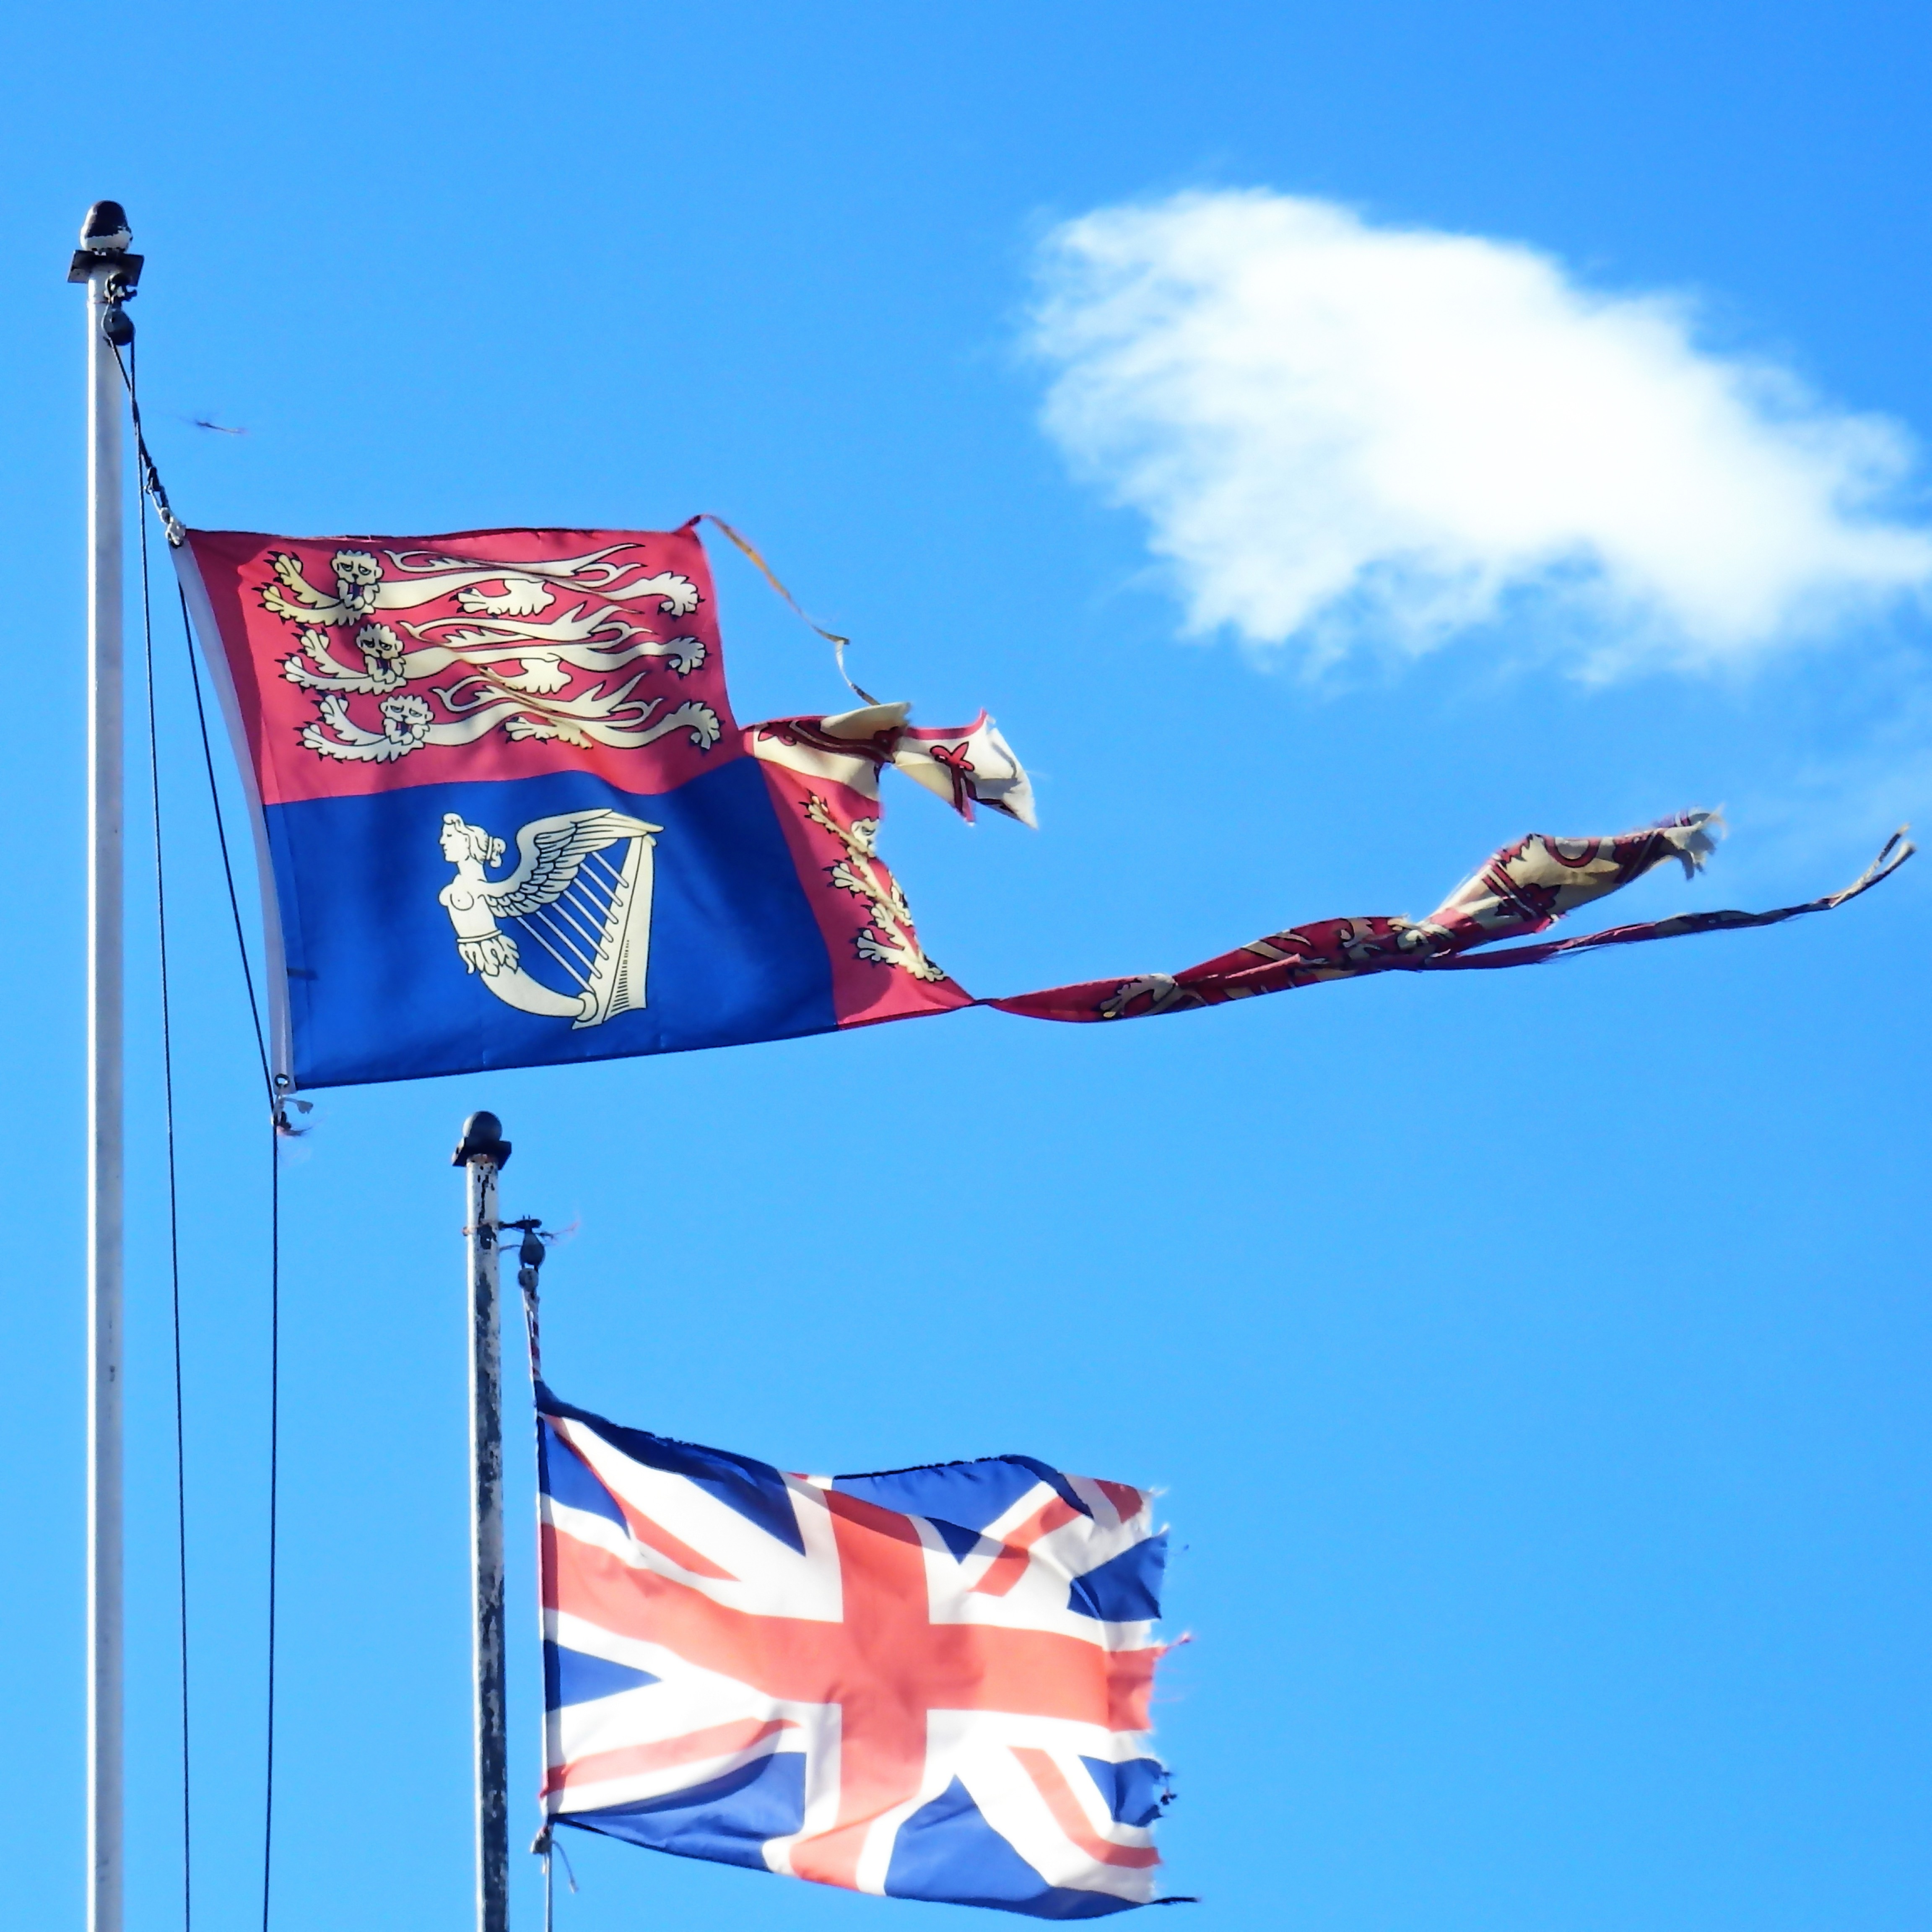
fly, country, europe, symbol, banner, flag, blue, freedom, tear, patriotism, torn, uk, england, london, national, international, worn, great, rip, brexit, euro, crisis, british, eu, jack, european, english, britain, government, united, kingdom, ragged, ripped, nation, frayed, faded, independence, fade, tatters, patriotic, union, nationality, divorce, cooperation, agreement, royal standard, rags, shredded, disunity, flag of the united states